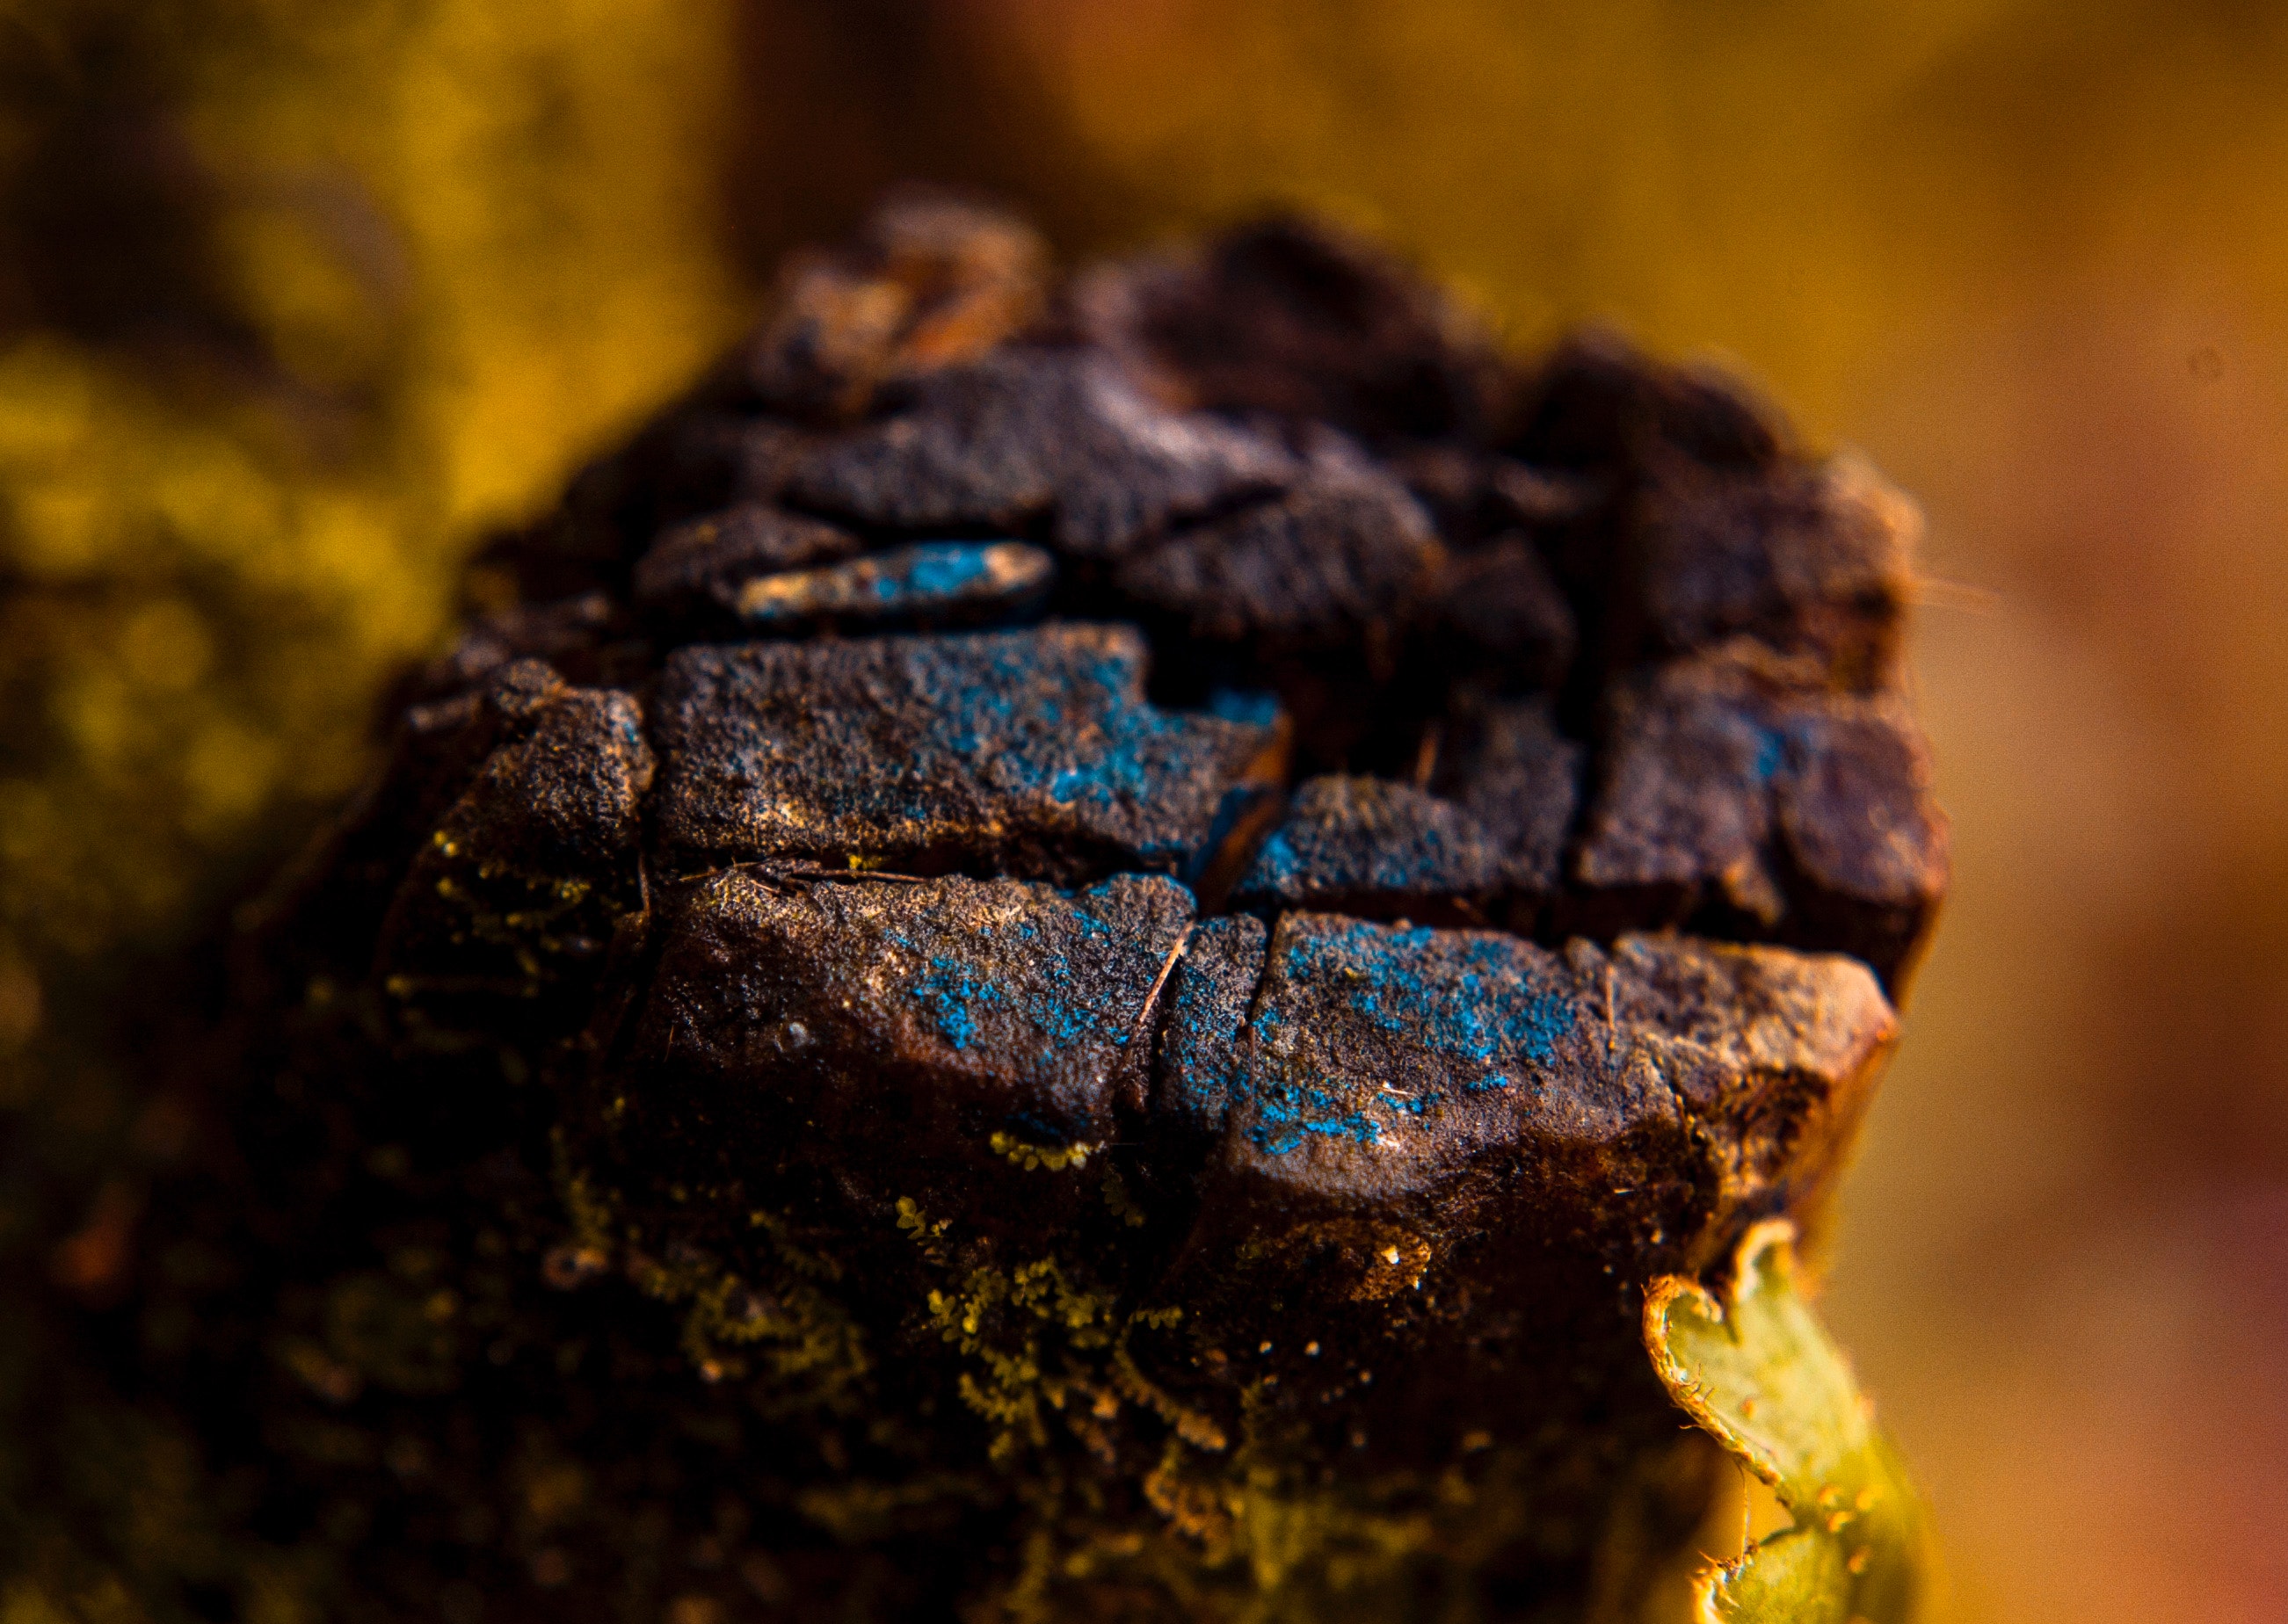
macro photography, close up, rock, mineral, chaga mushroom, geology, photography, soil, fungus